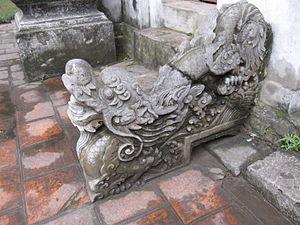
Le temple, ou sanctuaire du Prince propagateur des Lettres est un temple confucéen situé dans la partie ouest de la vieille ville d'Hanoï, capitale du Viêt Nam. C'est le plus important des mausolées de Confucius du pays. Il est divisé en cinq cours. Du temps de l'Indochine française, il était appelé par les coloniaux la pagode des Corbeaux. Son mur d'enceinte date de 1833.